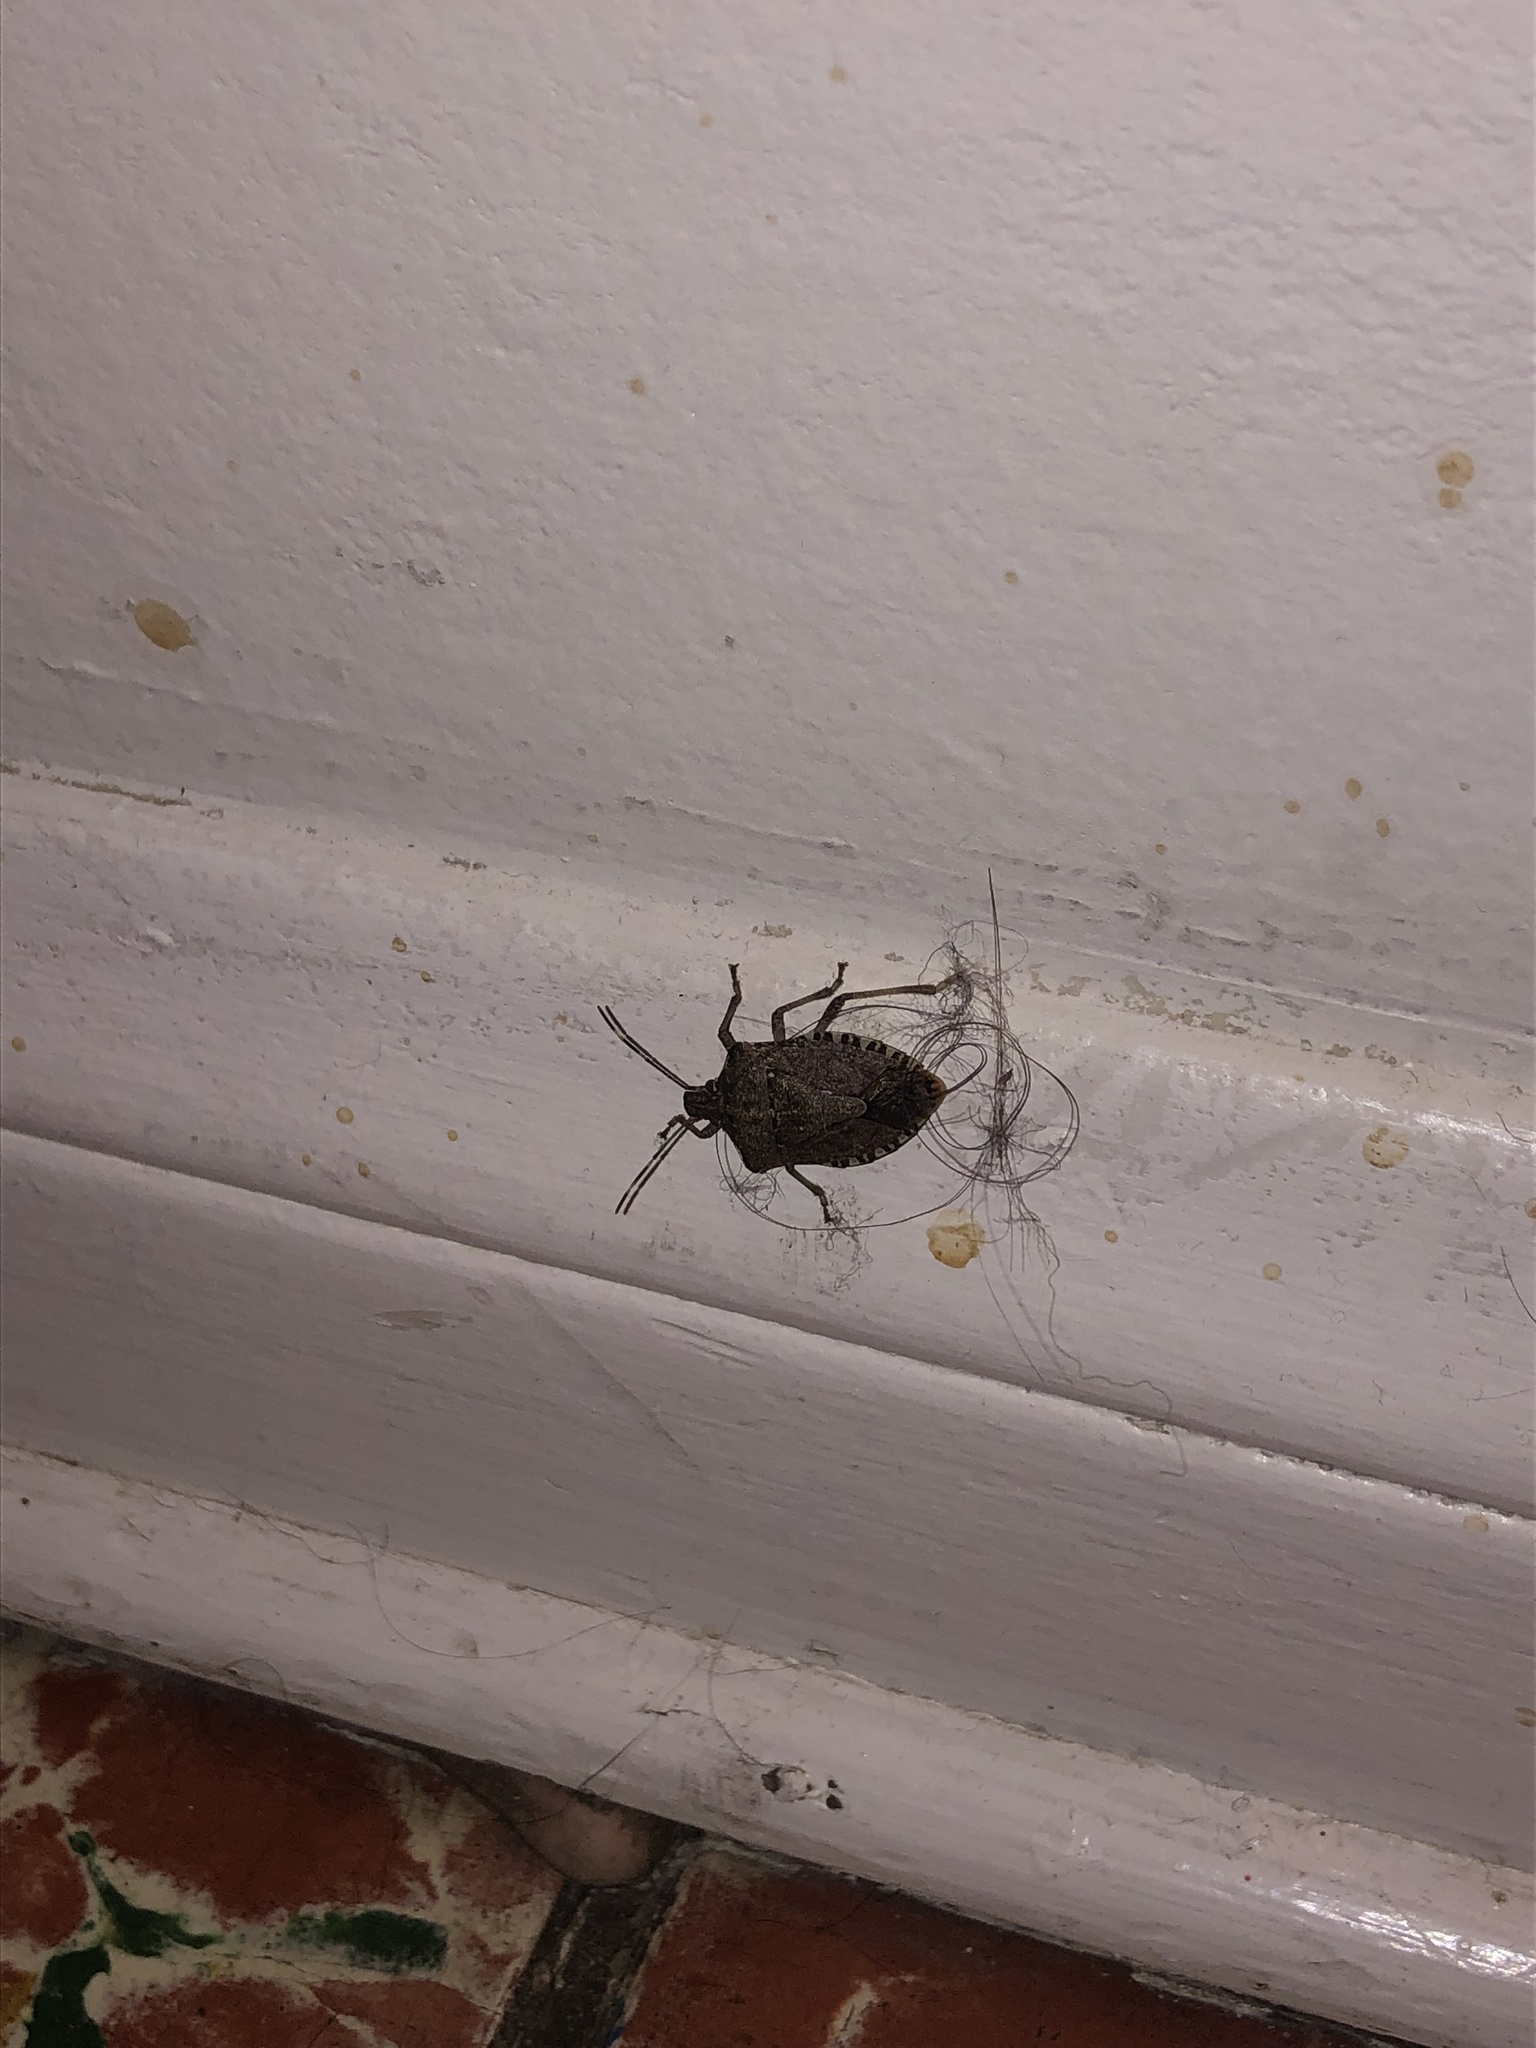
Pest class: stink_bug